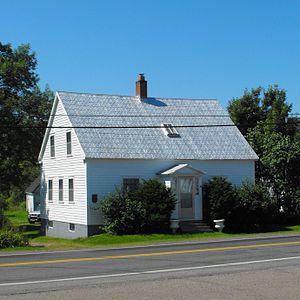
Cet article recense les lieux patrimoniaux du comté de Colchester en Nouvelle-Écosse inscrit au répertoire des lieux patrimoniaux du Canada, qu'ils soient de niveau provincial, fédéral ou municipal.
Bulmer House, ou Elizabeth Bishop House, est une maison historique située dans la communauté de Great Village en Nouvelle-Écosse.